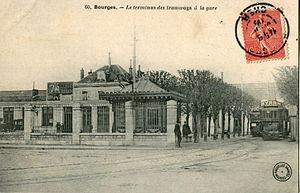
Carte postale ancienne éditée par Nouvelles galeries de Bourges, n°60
Le tramway de Bourges est un réseau de tramway urbain qui a desservi la ville de Bourges, dans le Cher, entre 1898 et 1949.